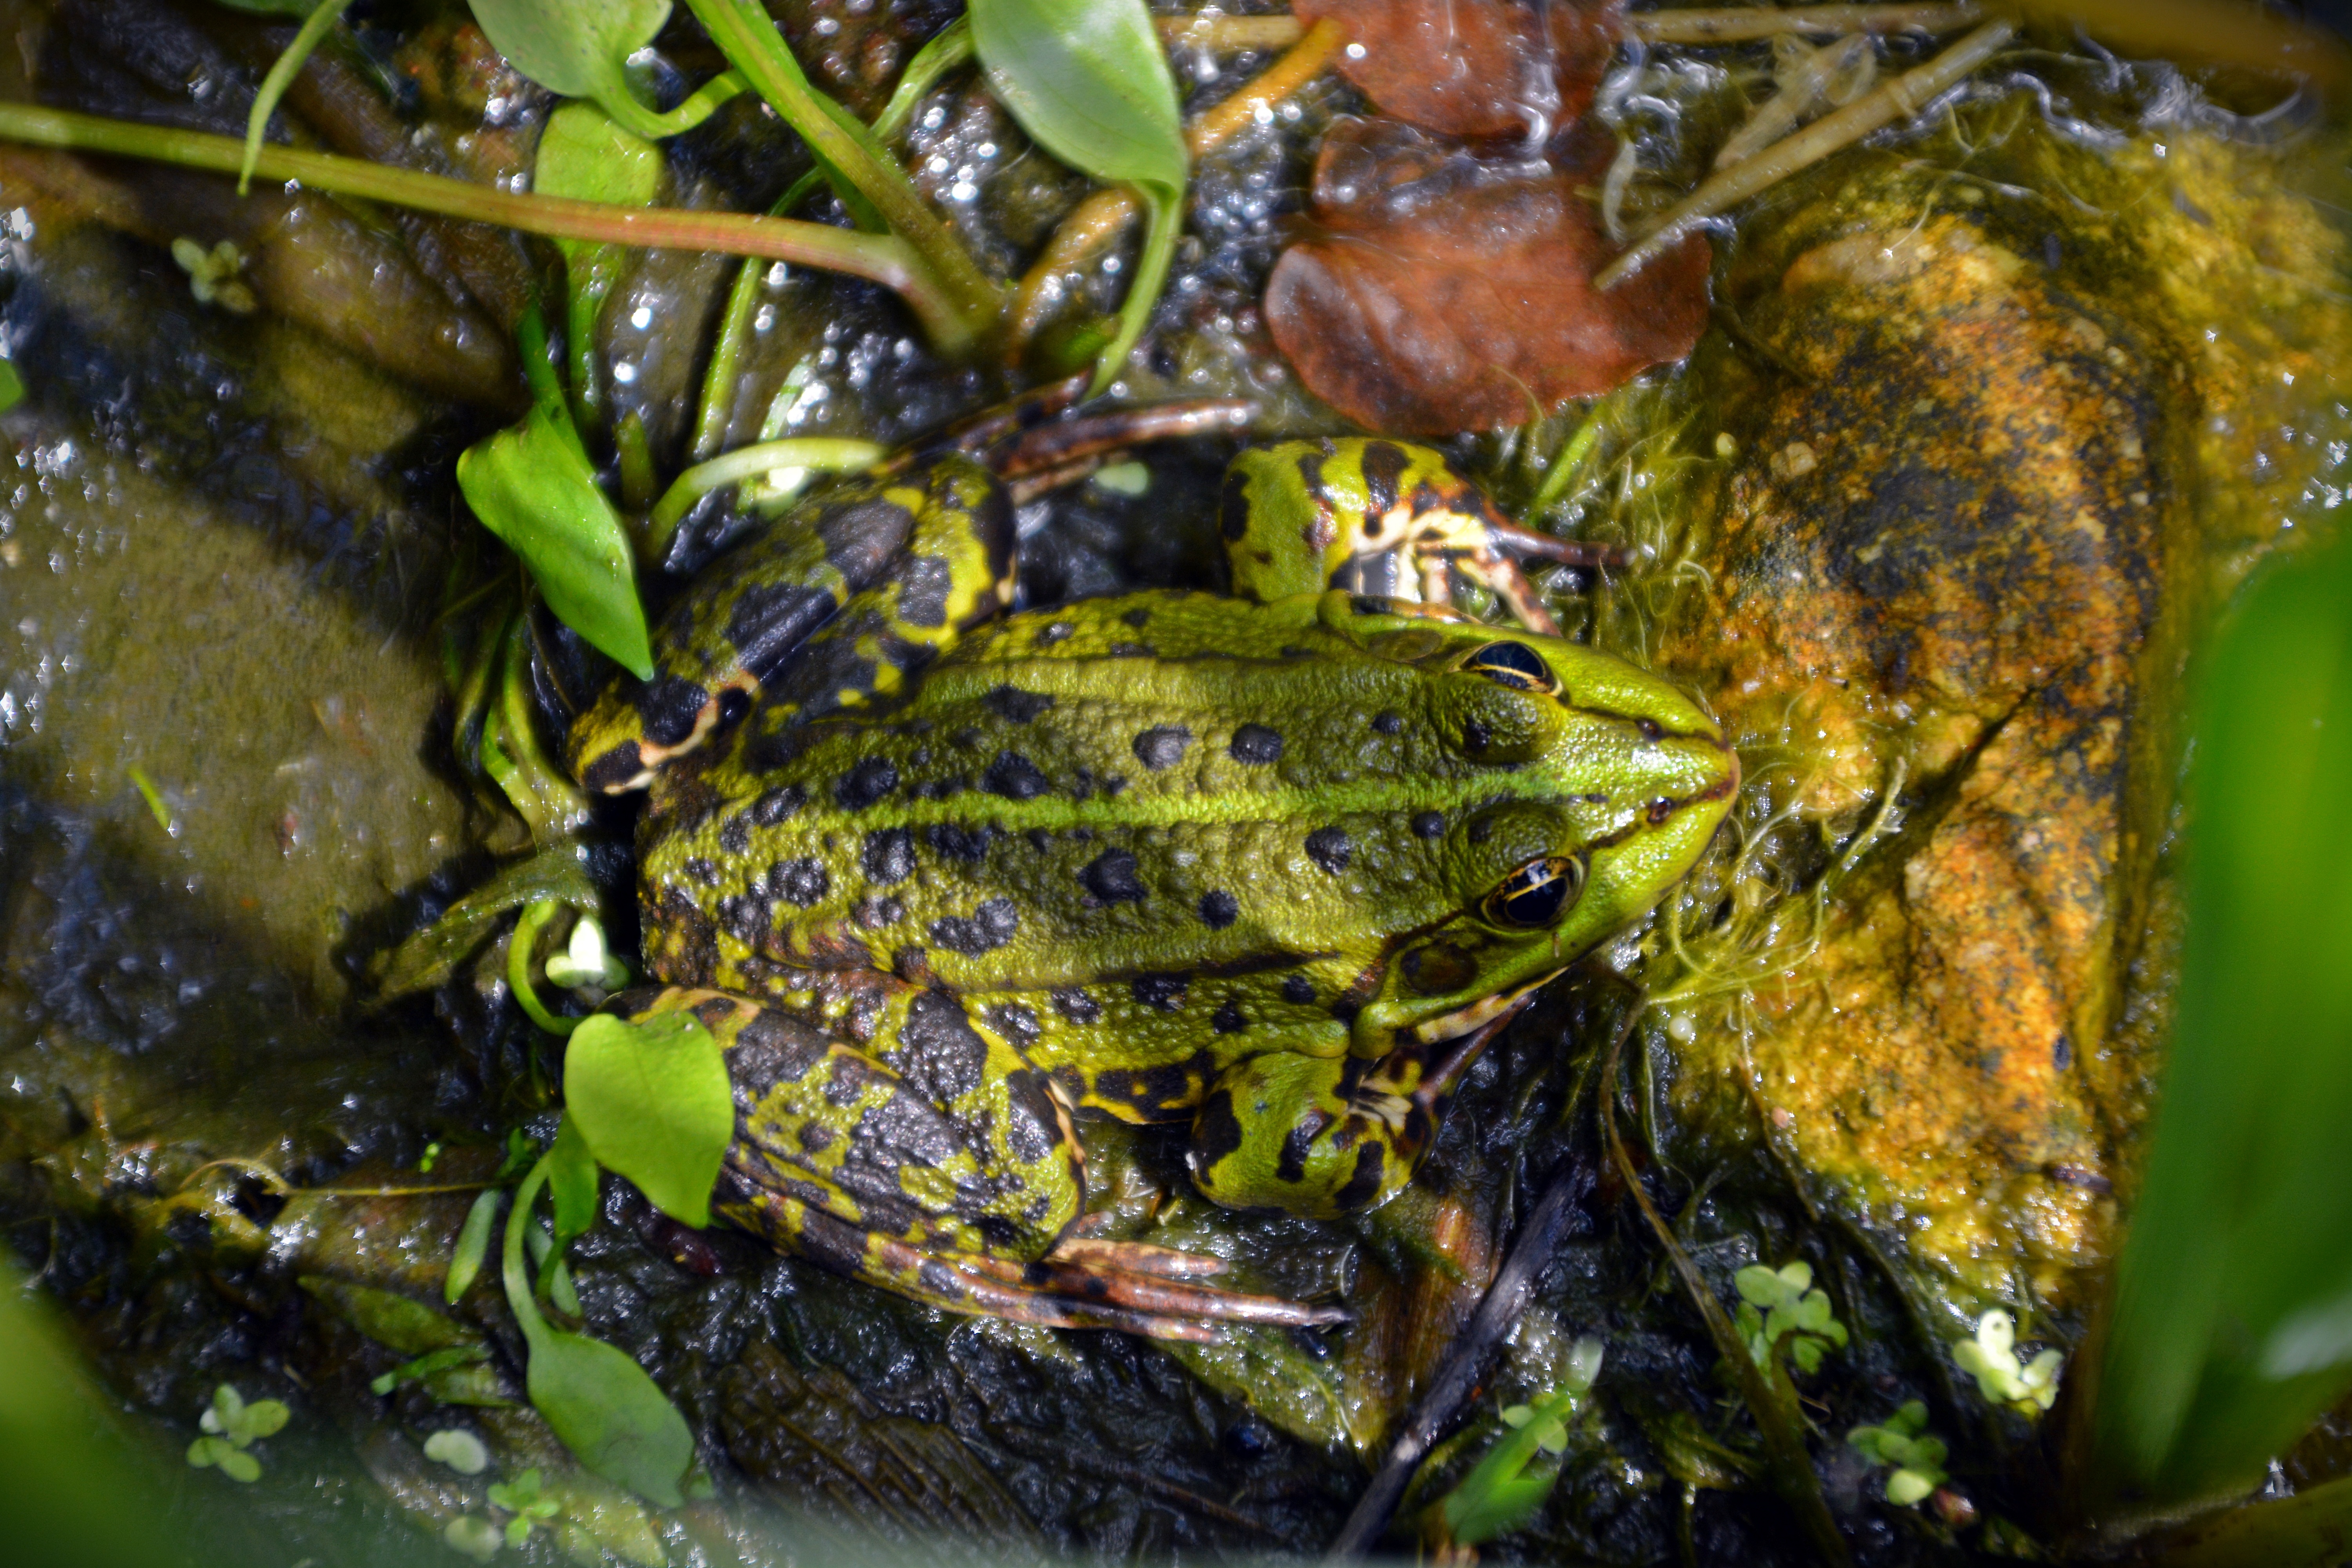
flower, animal, pond, wildlife, food, green, produce, frog, toad, amphibian, fauna, macro photography, aquatic animal, ranidae